Tehran (TV series)

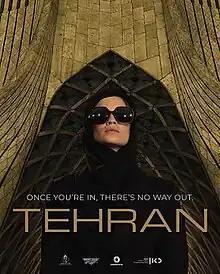
"Tehran" first season international poster. Azadi Tower as background.

Tehran is an Israeli spy thriller television series created by Moshe Zonder for the Israeli public channel Kan 11. Written by Zonder and Omri Shenhar and directed by Daniel Syrkin, the series premiered in Israel on 22 June 2020 and on 25 September internationally on Apple TV+. Featuring dialogue in Hebrew, Persian, and English, the series follows an Israeli Mossad agent of Iranian Jewish descent on her first mission in Iran's capital Tehran, which is also the place of her birth.